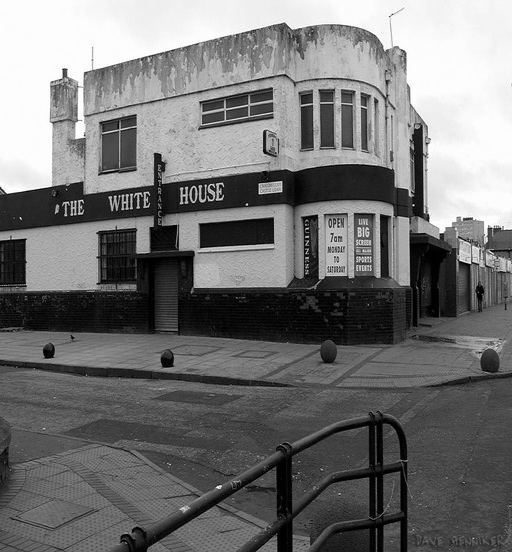
the white house when it was a pub .